British philosophy

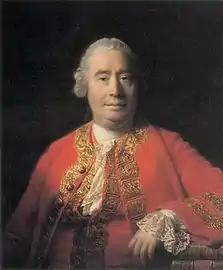
David Hume, a profoundly influential 18th-century Scottish philosopher

British philosophy refers to the philosophical tradition of the British people. "The native characteristics of British philosophy are these: common sense, dislike of complication, a strong preference for the concrete over the abstract and a certain awkward honesty of method in which an occasional pearl of poetry is embedded".